Versam-Safien railway station

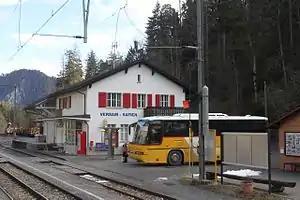
The station building and connecting bus in 2014

Versam-Safien railway station is a station on the Reichenau-Tamins–Disentis/Mustér railway of the Rhaetian Railway in the Swiss canton of Graubünden. It is situated alongside the Anterior Rhine, in the railway's scenic passage through the Ruinaulta or Rhine Gorge. The station is located on the south bank of the river in the municipality of Safiental, and serves the village of Versam that lies some to the south and some higher than the station.